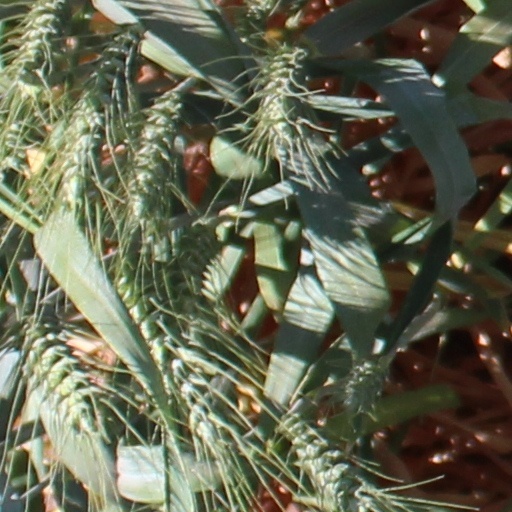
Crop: wheat